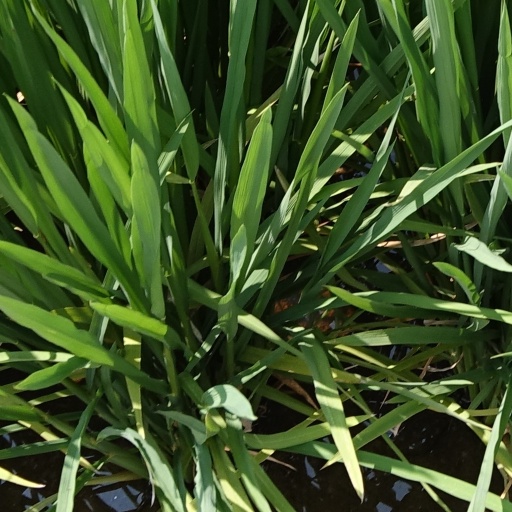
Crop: rice